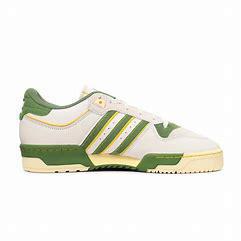
Brand: Adidas
Model: Rivalry 86